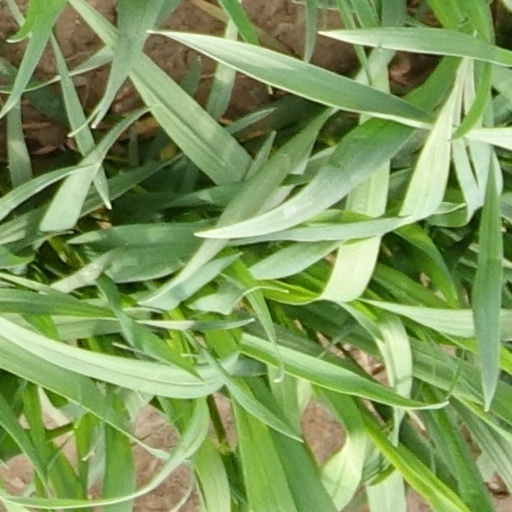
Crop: wheat